Chief (train)

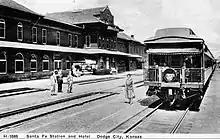
The "Chief" at the Dodge City station in Kansas in 1929

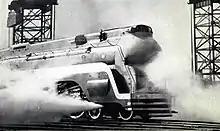
Locomotive #3460, the "Blue Goose", which was the streamlined steam locomotive for the "Chief"

In 1926 the Atchison, Topeka and Santa Fe Railway inaugurated the all-Pullman, extra-fare "Chief" as a supplement to the "California Limited" between Chicago and Los Angeles.